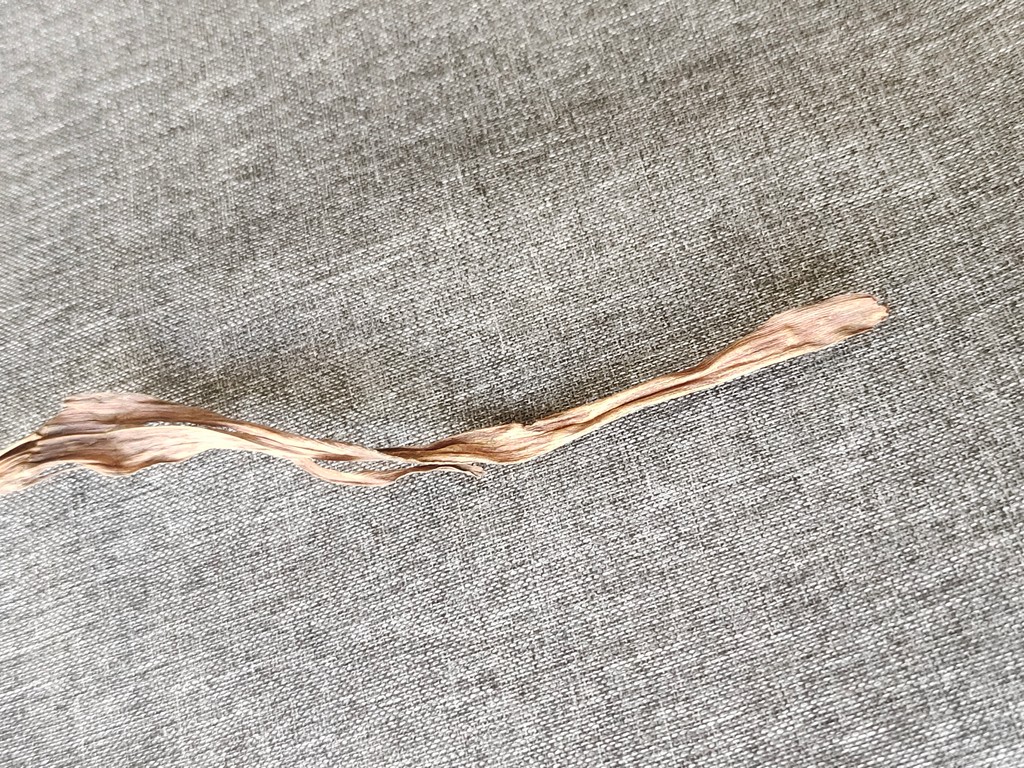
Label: Dried